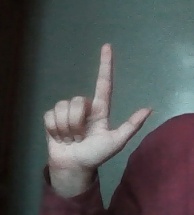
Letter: laam